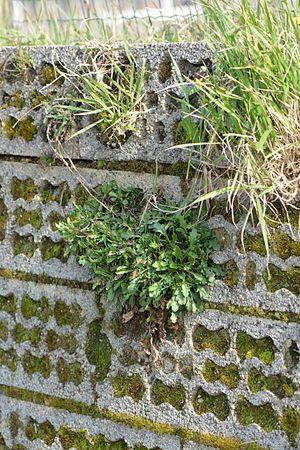
Sur une partie des fortifications de la Citadelle de Vauban à Lille, à l’occasion d’une restauration d’une contregarde, une expérimentation en faveur de la biodiversité a été conduite. Elle doit permettre à quelques espèces végétales et animales «
La citadelle de Lille est un ouvrage militaire bâti au XVIIᵉ siècle pour la défense de Lille et dans le cadre du pré carré. Baptisée par Vauban lui-même la « reine des citadelles », l'ouvrage militaire est remarquable par ses dimensions, la qualité de son architecture et son état de conservation actuel.